Courts of Ontario

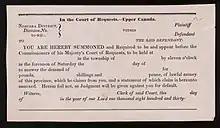
Form of a summons to the court of requests, 1830

Upper Canadians were largely United Empire Loyalists who found the French civil law "alien". Accordingly, the first statute of the legislature of Upper Canada abolished the coutume de Paris, a body of civil law that had governed non-criminal matters in the province of Quebec before the Constitutional Act 1791. The second statute required jury trial in civil matters; juries were already required in civil trials.